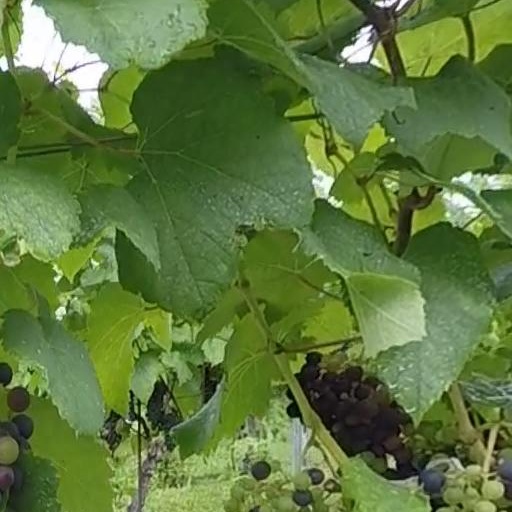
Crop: grape